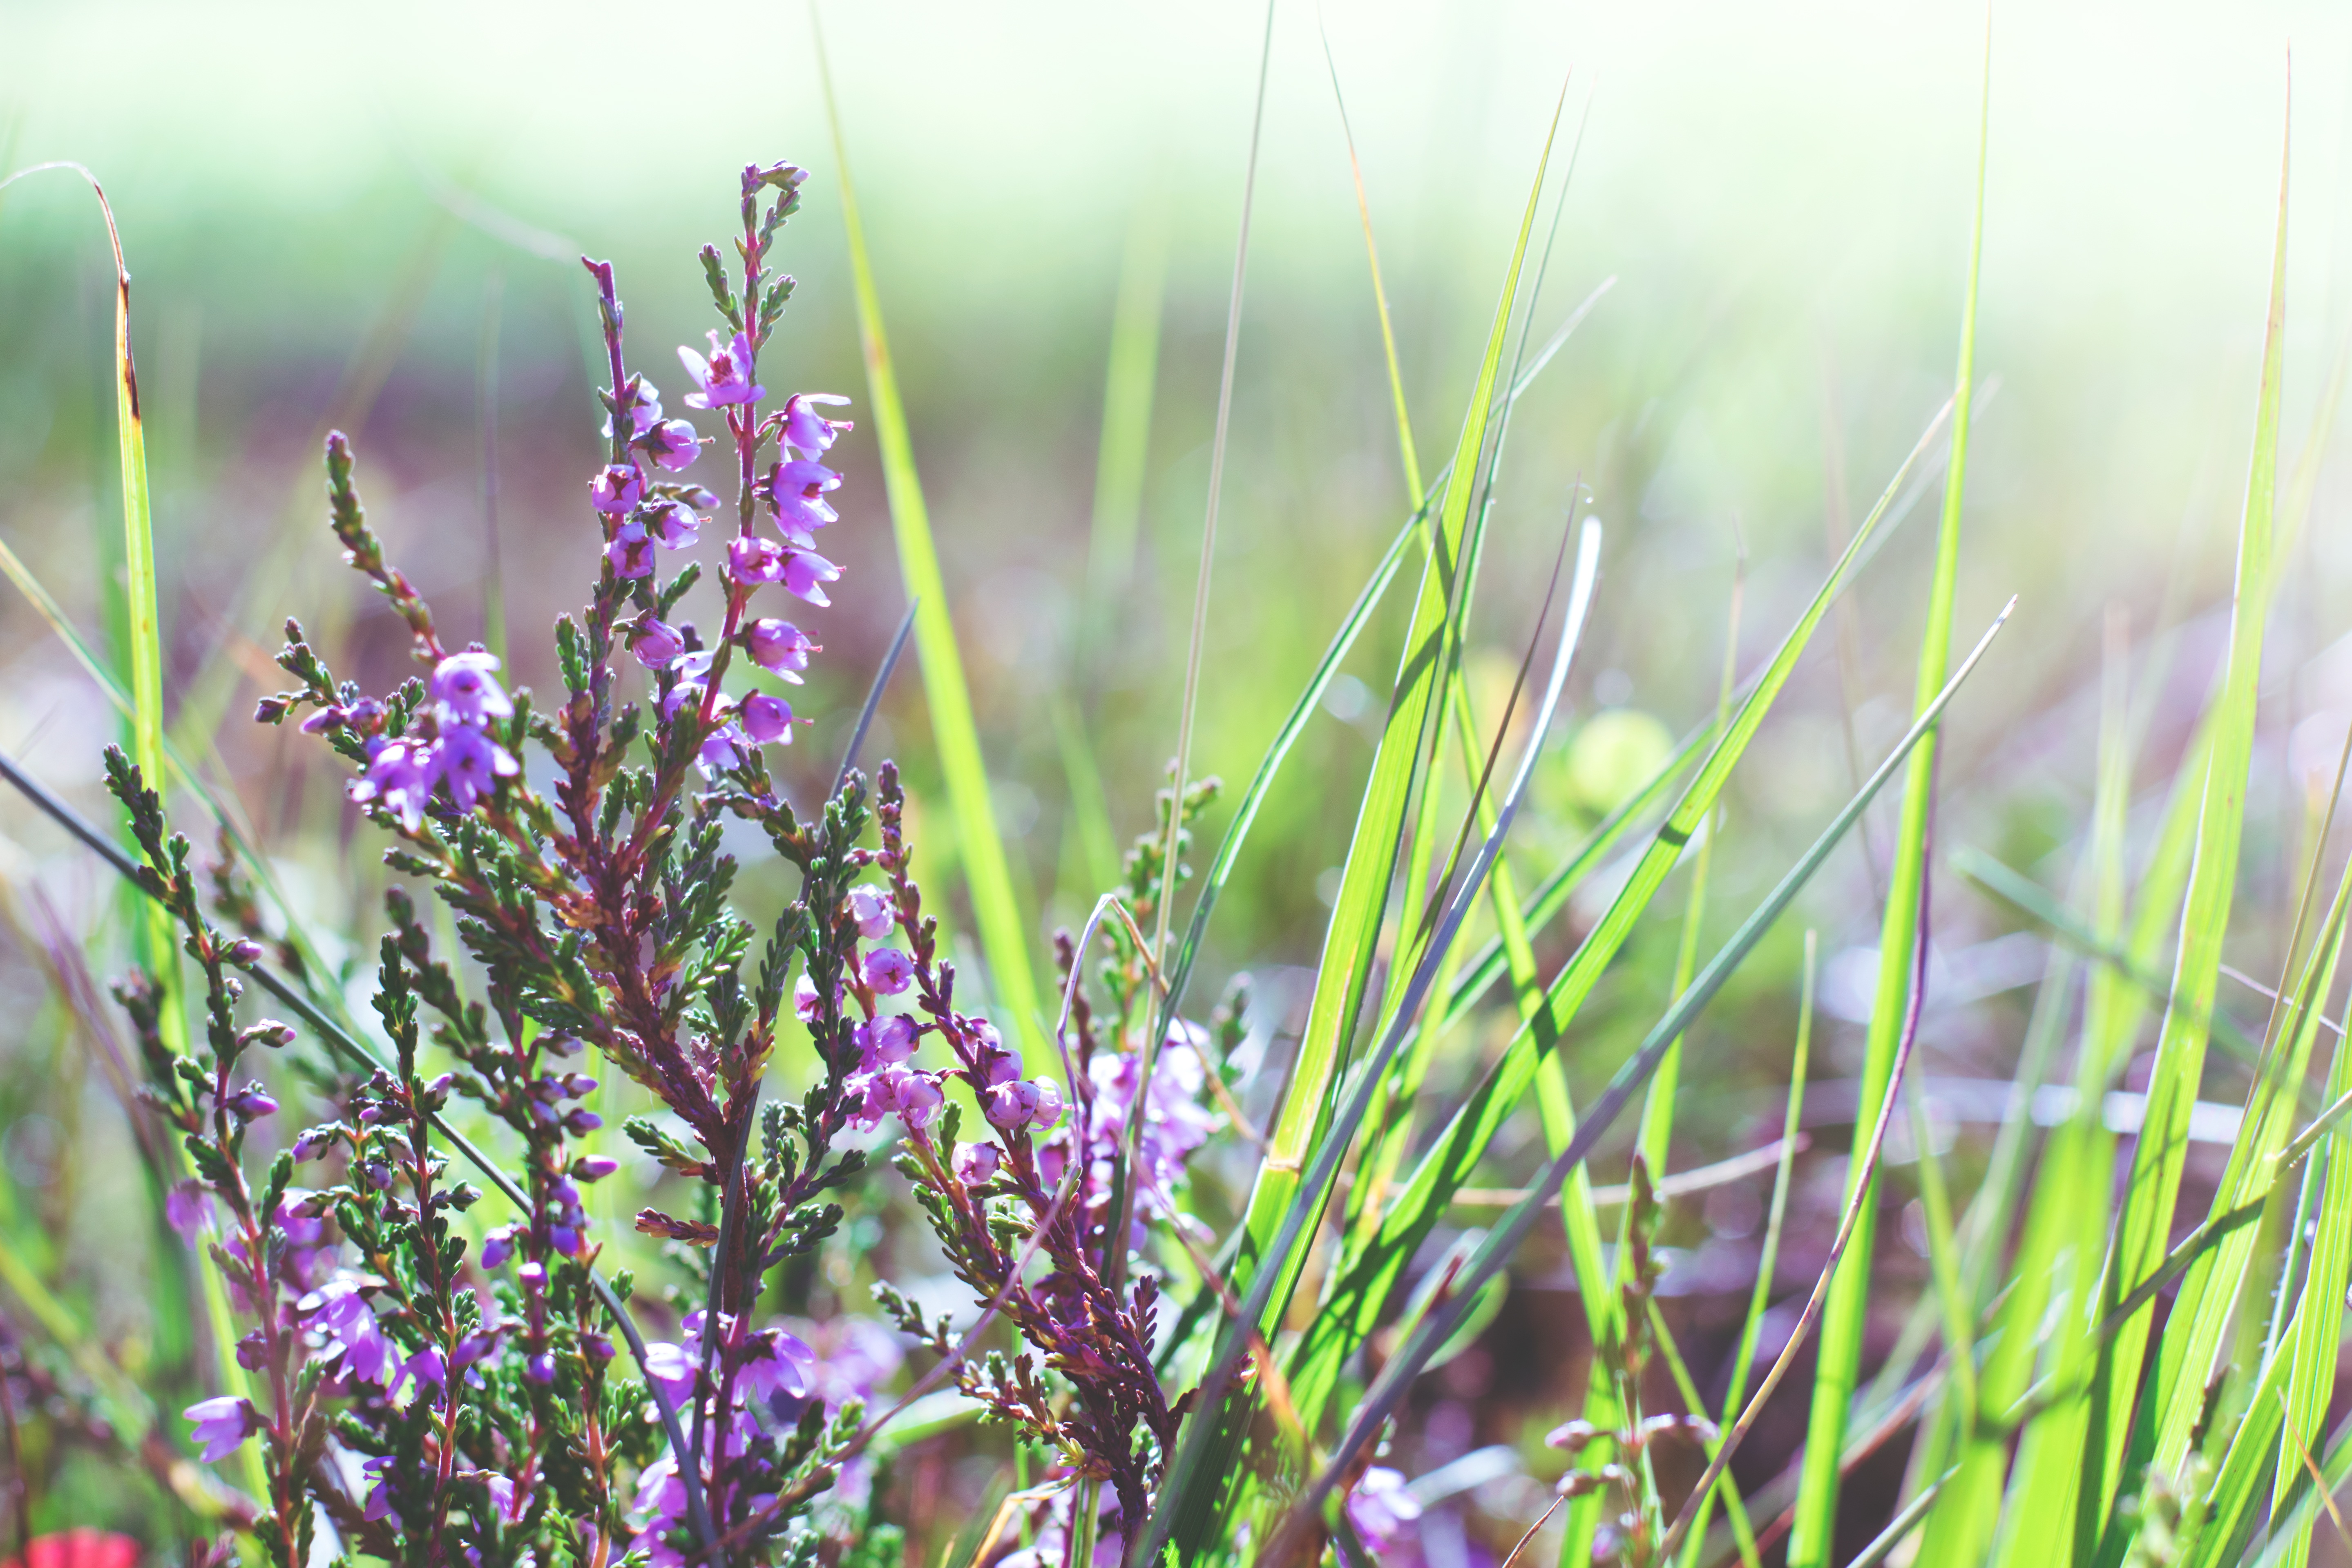
nature, grass, plant, lawn, meadow, prairie, flower, herb, botany, pink, flora, lavender, wildflower, flowers, wild flowers, grassland, tender, macro photography, flowering plant, grass family, land plant, english lavender